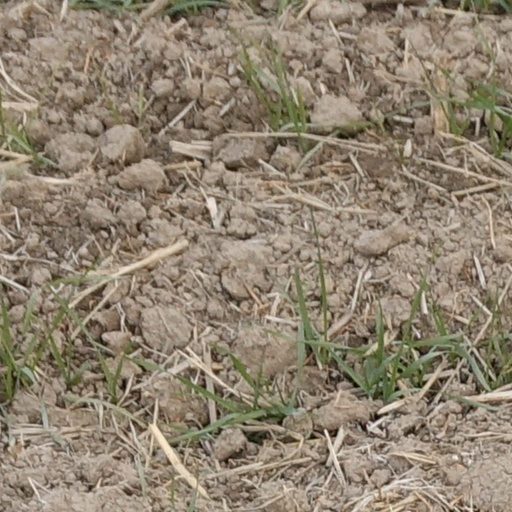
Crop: wheat